HMAS Matafele

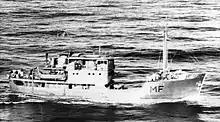
Matafele in wartime colours

After a short period in Townsville, Queensland to repair a fractured bearing in the starboard engine, "Matafele" sailed for Milne Bay on 18 June with 215 tons of naval stores. The ship was due to arrive in Milne Bay on the morning of 22 June after transiting the Grafton Passage and China Strait. However, the ship did not arrive on schedule. On 23 June, a radio request was made for "Matafele" to report her position. There was no reply, but on 24 June, a Bristol Beaufort overflying the China Strait reported seeing the vessel underway but struggling close to the coast in heavy weather. After no reply was received and the ship still did not arrive, the Naval Officer in Charge New Guinea had a second transmission sent, with orders to break radio silence and report. The lack of reply prompted a search by the corvettes , , , and , the motor launches "1338" and "1339", and aircraft from Cairns and New Guinea; again with no results. An oar with the ship's name carved into it, along with two damaged boats, were later found off the south coast of Papua.